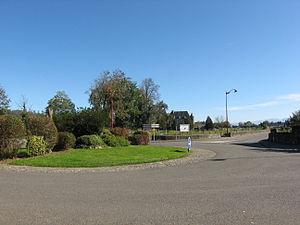
Route de Précilhon vue depuis Goès Pyrénées).
Goès est une commune française, située dans le département des Pyrénées-Atlantiques en région Nouvelle-Aquitaine.